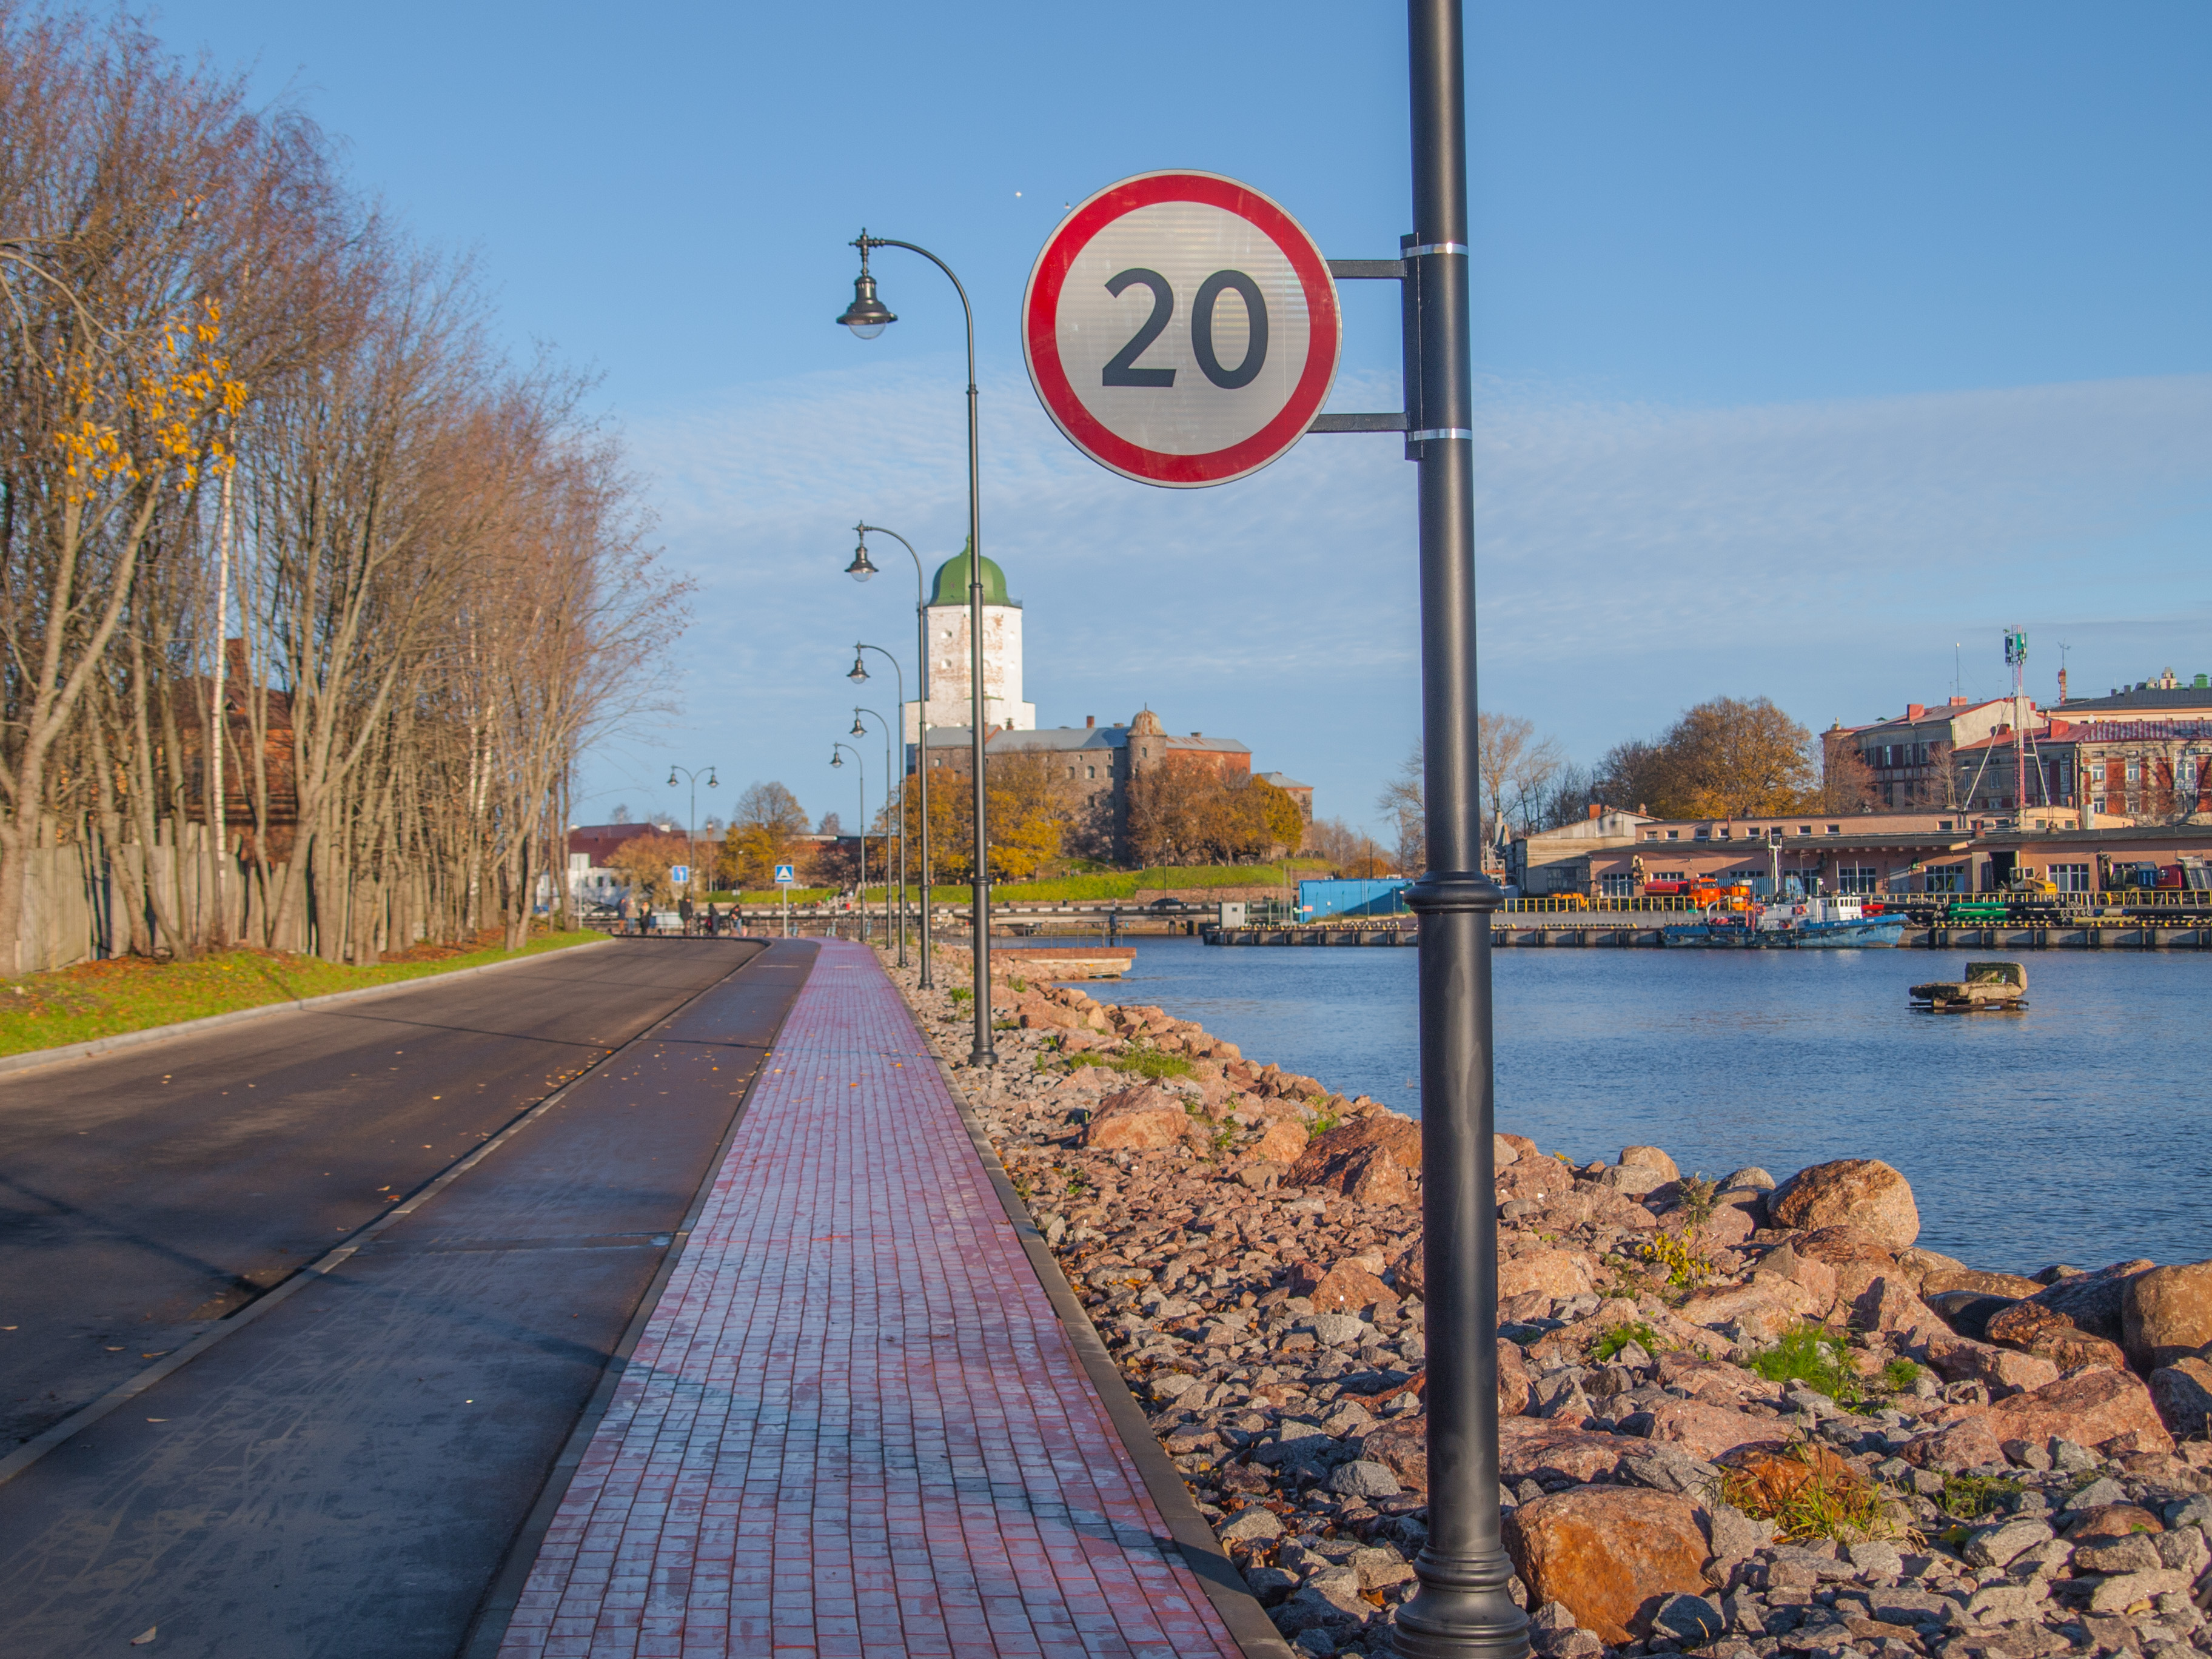
image, road, traffic sign, sky, sign, signage, infrastructure, road surface, street light, urban area, thoroughfare, street, street sign, lane, asphalt, river, city, sidewalk, residential area, winter, nonbuilding structure